Jinnah (film)

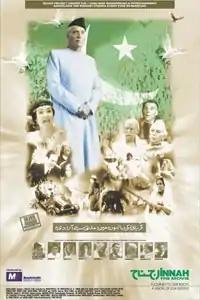
Theatrical release poster

Jinnah is a 1998 PakistaniBritish epic biographical film which follows the life of the founder of Pakistan, Muhammad Ali Jinnah. It was directed by Jamil Dehlavi, and written by Akbar S. Ahmed and Dehlavi. It stars Christopher Lee in the lead role as Jinnah.